Elvis Costello

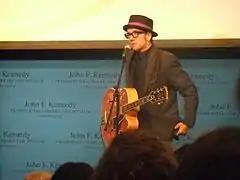
Costello performing in tribute to music legends Chuck Berry and Leonard Cohen, who were the recipients of the first annual PEN Awards for songwriting excellence, at the JFK Presidential Library, in Boston, Massachusetts on 26 February 2012

In May 2009, Costello made a surprise cameo appearance on-stage at the Beacon Theatre in New York as part of Spinal Tap's "Unwigged and Unplugged" show, singing their fictional 1965 hit "Gimme Some Money" with the band backing him up.